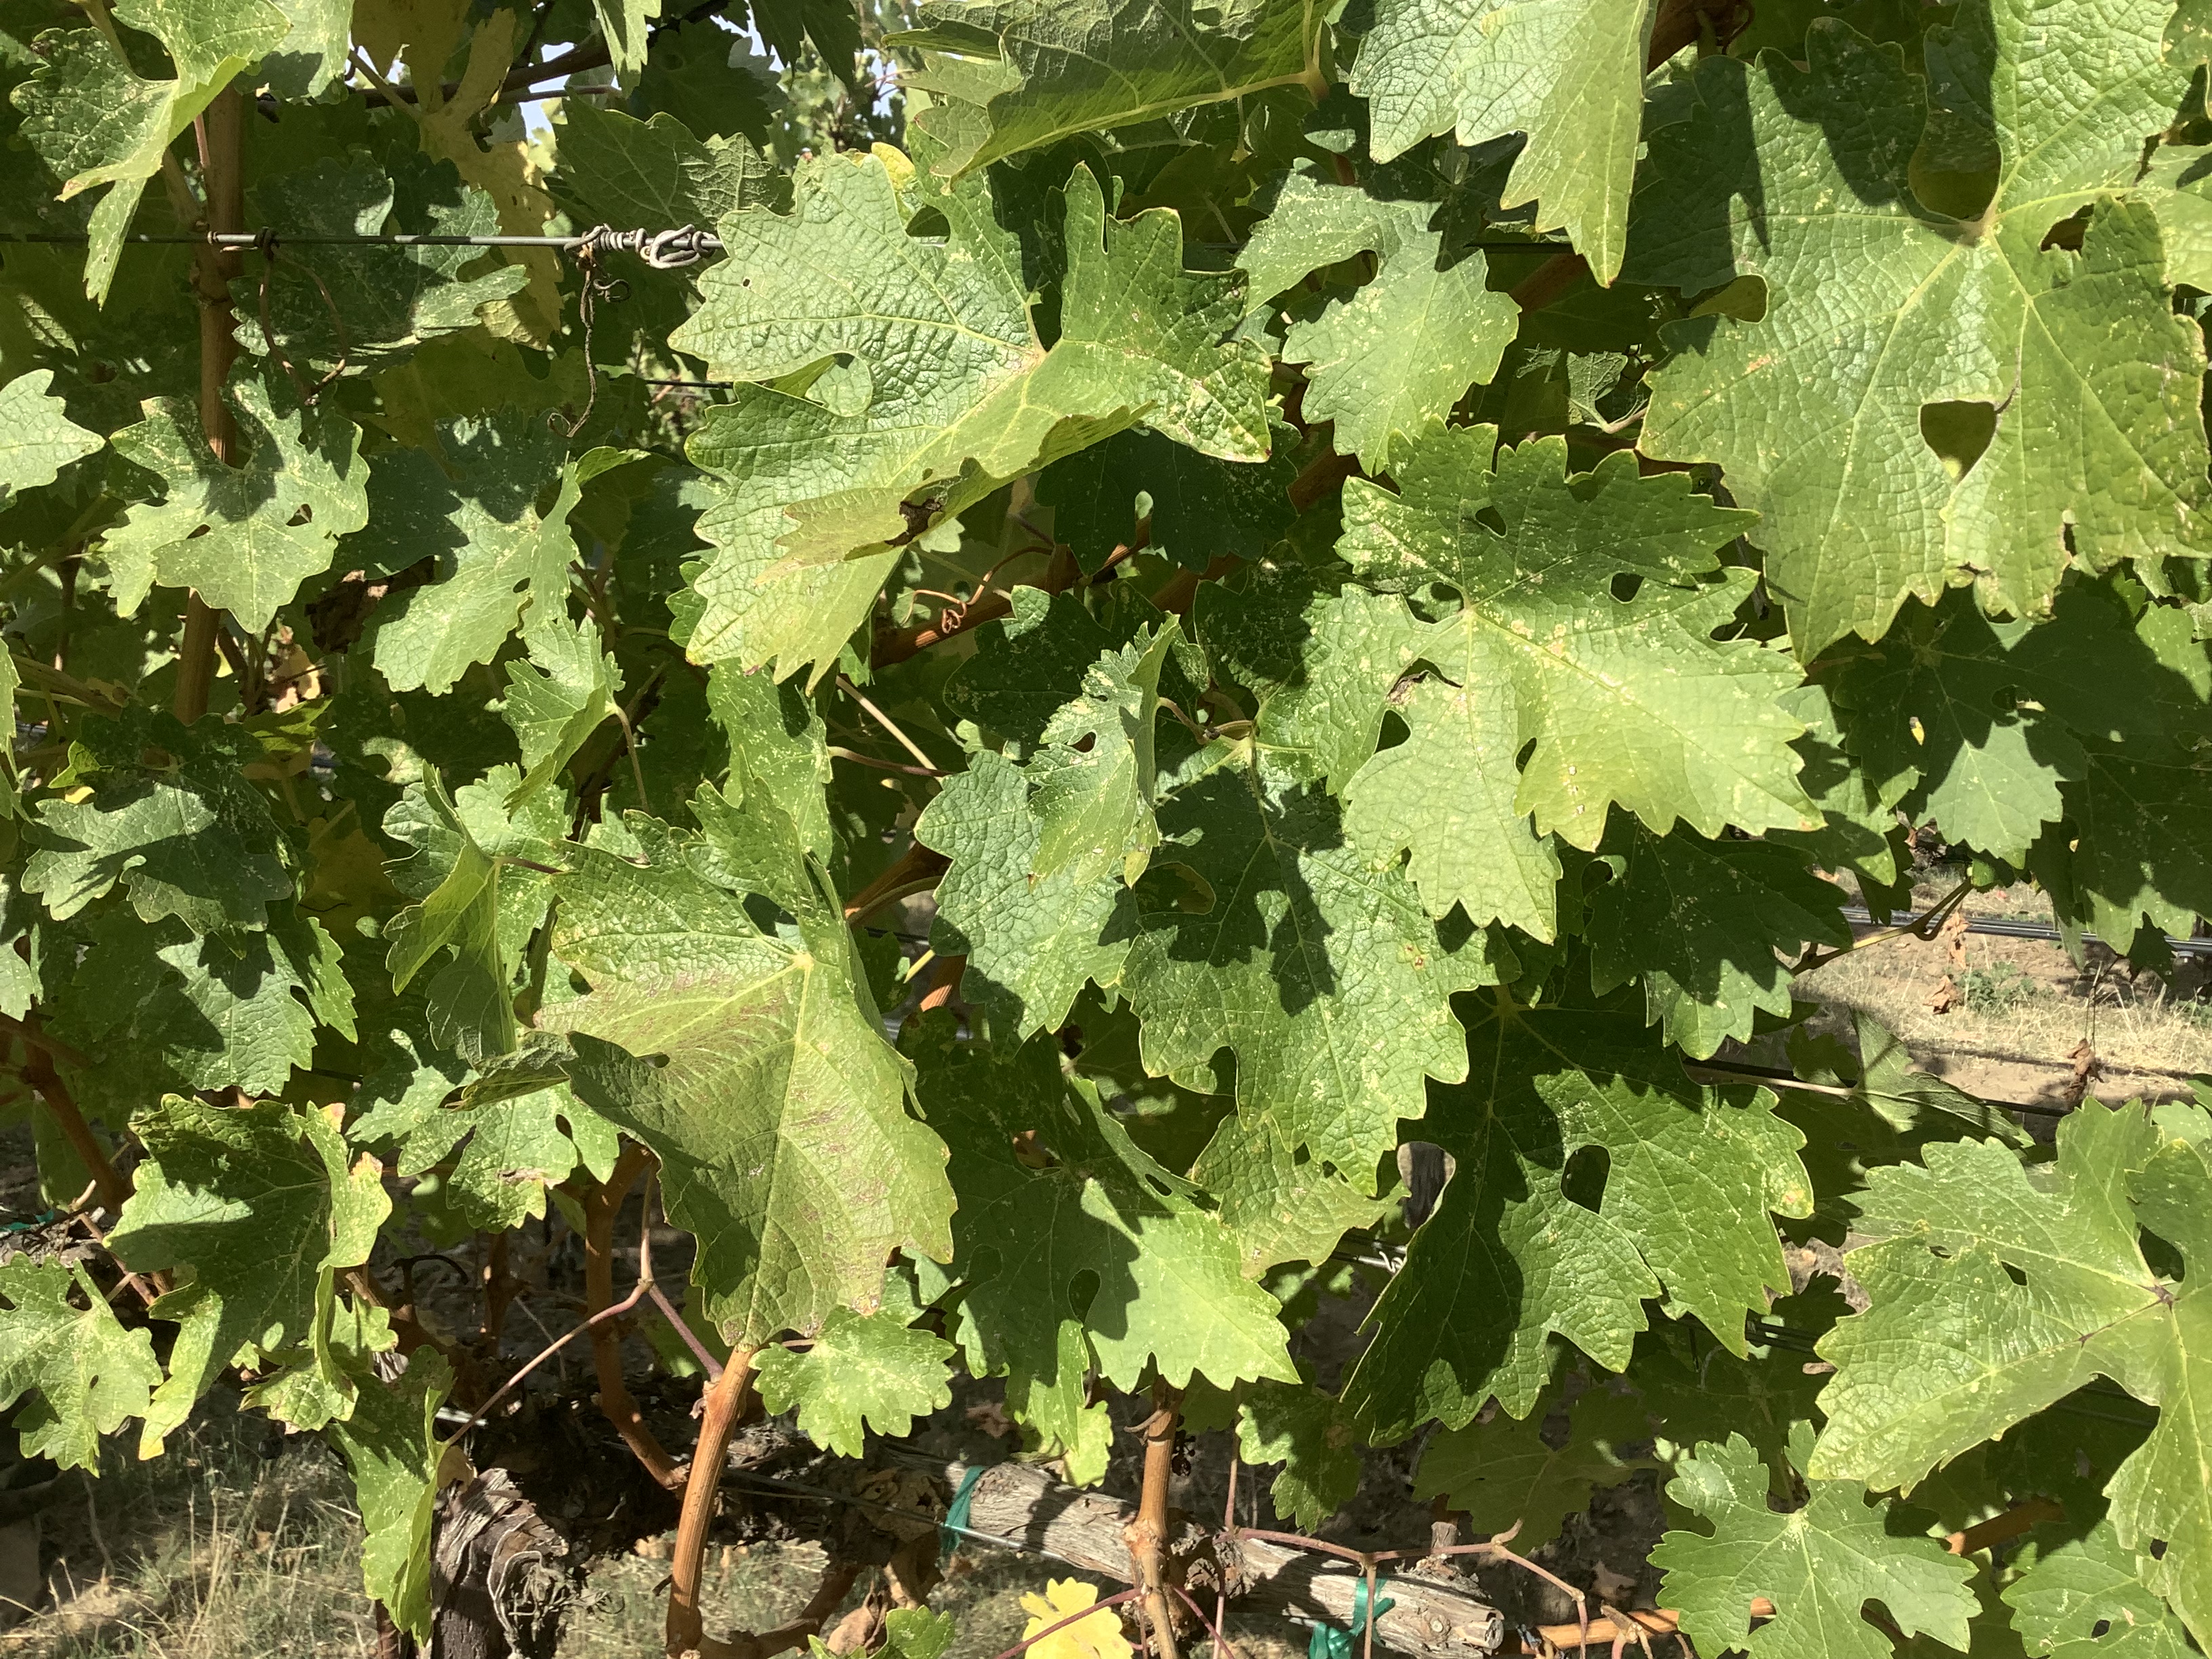
Label: No Virus